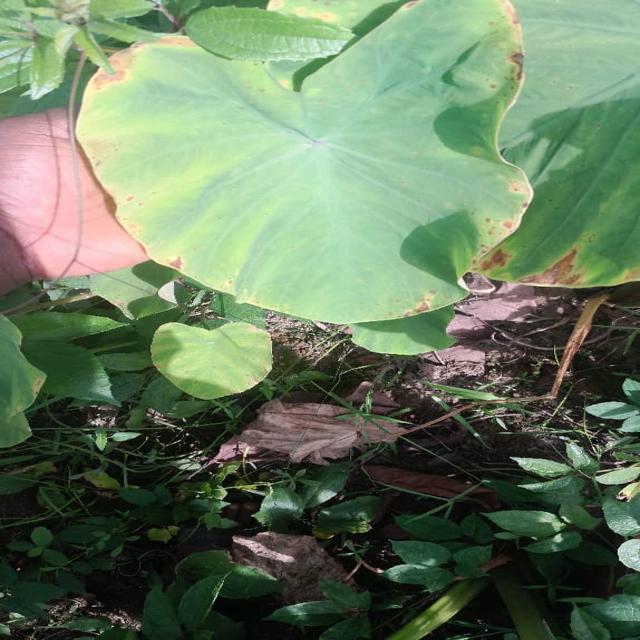
Label: Early_Blight